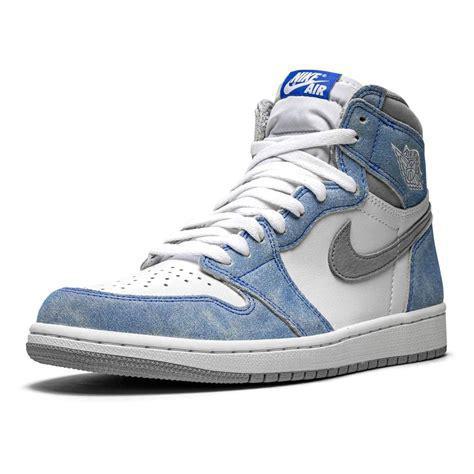
Brand: Nike
Model: Air Jordan 1